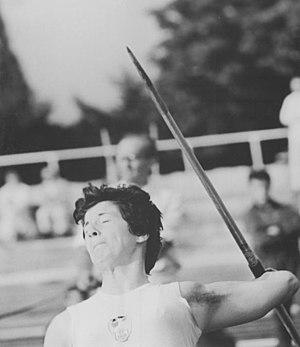
Marion Lüttge, née Graefe le 25 novembre 1941 à Leipzig en Saxe, est une athlète allemande qui dans les années 1960 faisait partie pour la République démocratique allemande des meilleures lanceuses du javelot.